Wade H. Haislip

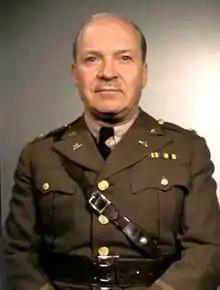

General Wade Hampton Haislip (9 July 1889 – 23 December 1971) was a senior United States Army officer who served in both World War I and World War II, where he led XV Corps on the Western Front from 1944 to 1945. He later became a four-star general, serving as Vice Chief of Staff of the United States Army (VCSA) from 1949 to 1951.